Desiderius Lenz

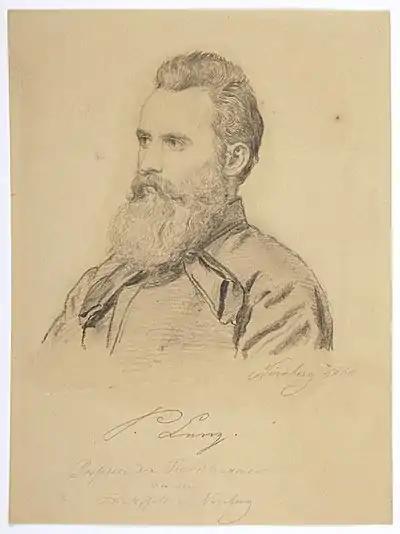
A pencil portrait of Desiderius Lenz (then Peter Lenz) in 1860 by Gabriel Wüger (then Jakob Wüger).

Peter von Cornelius was a significant figure in Lenz's artistic development, and promoted his career. Cornelius had engaged in the Nazarene Brotherhood or "Lukasbund" at Rome between 1811 and 1819, where he worked with Friedrich Wilhelm Schadow, a Lutheran convert to Roman Catholicism and founder of the Düsseldorf school of painting. Schadow taught that the spiritual life of the artist must be invested in the truths of Christian art. Cornelius was Director of the Munich Academy c.1825-40, and exercised a powerful influence there from which Lenz and Wüger benefited.